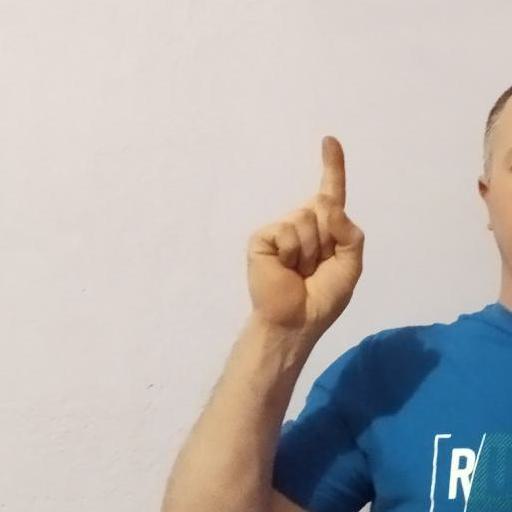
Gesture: one